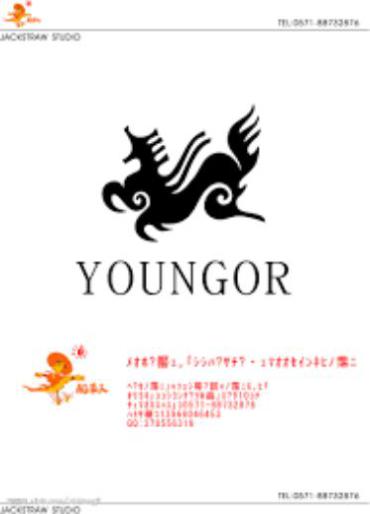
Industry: Clothes